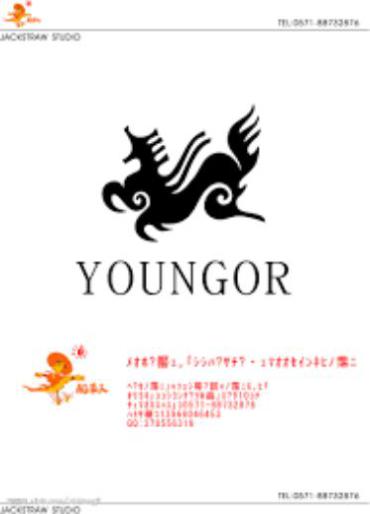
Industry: Clothes